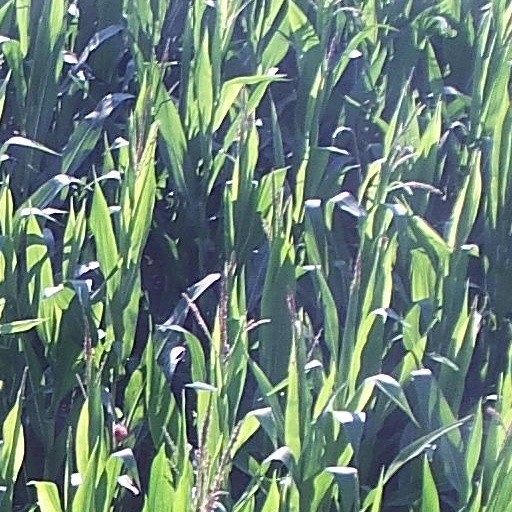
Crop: maize; corn